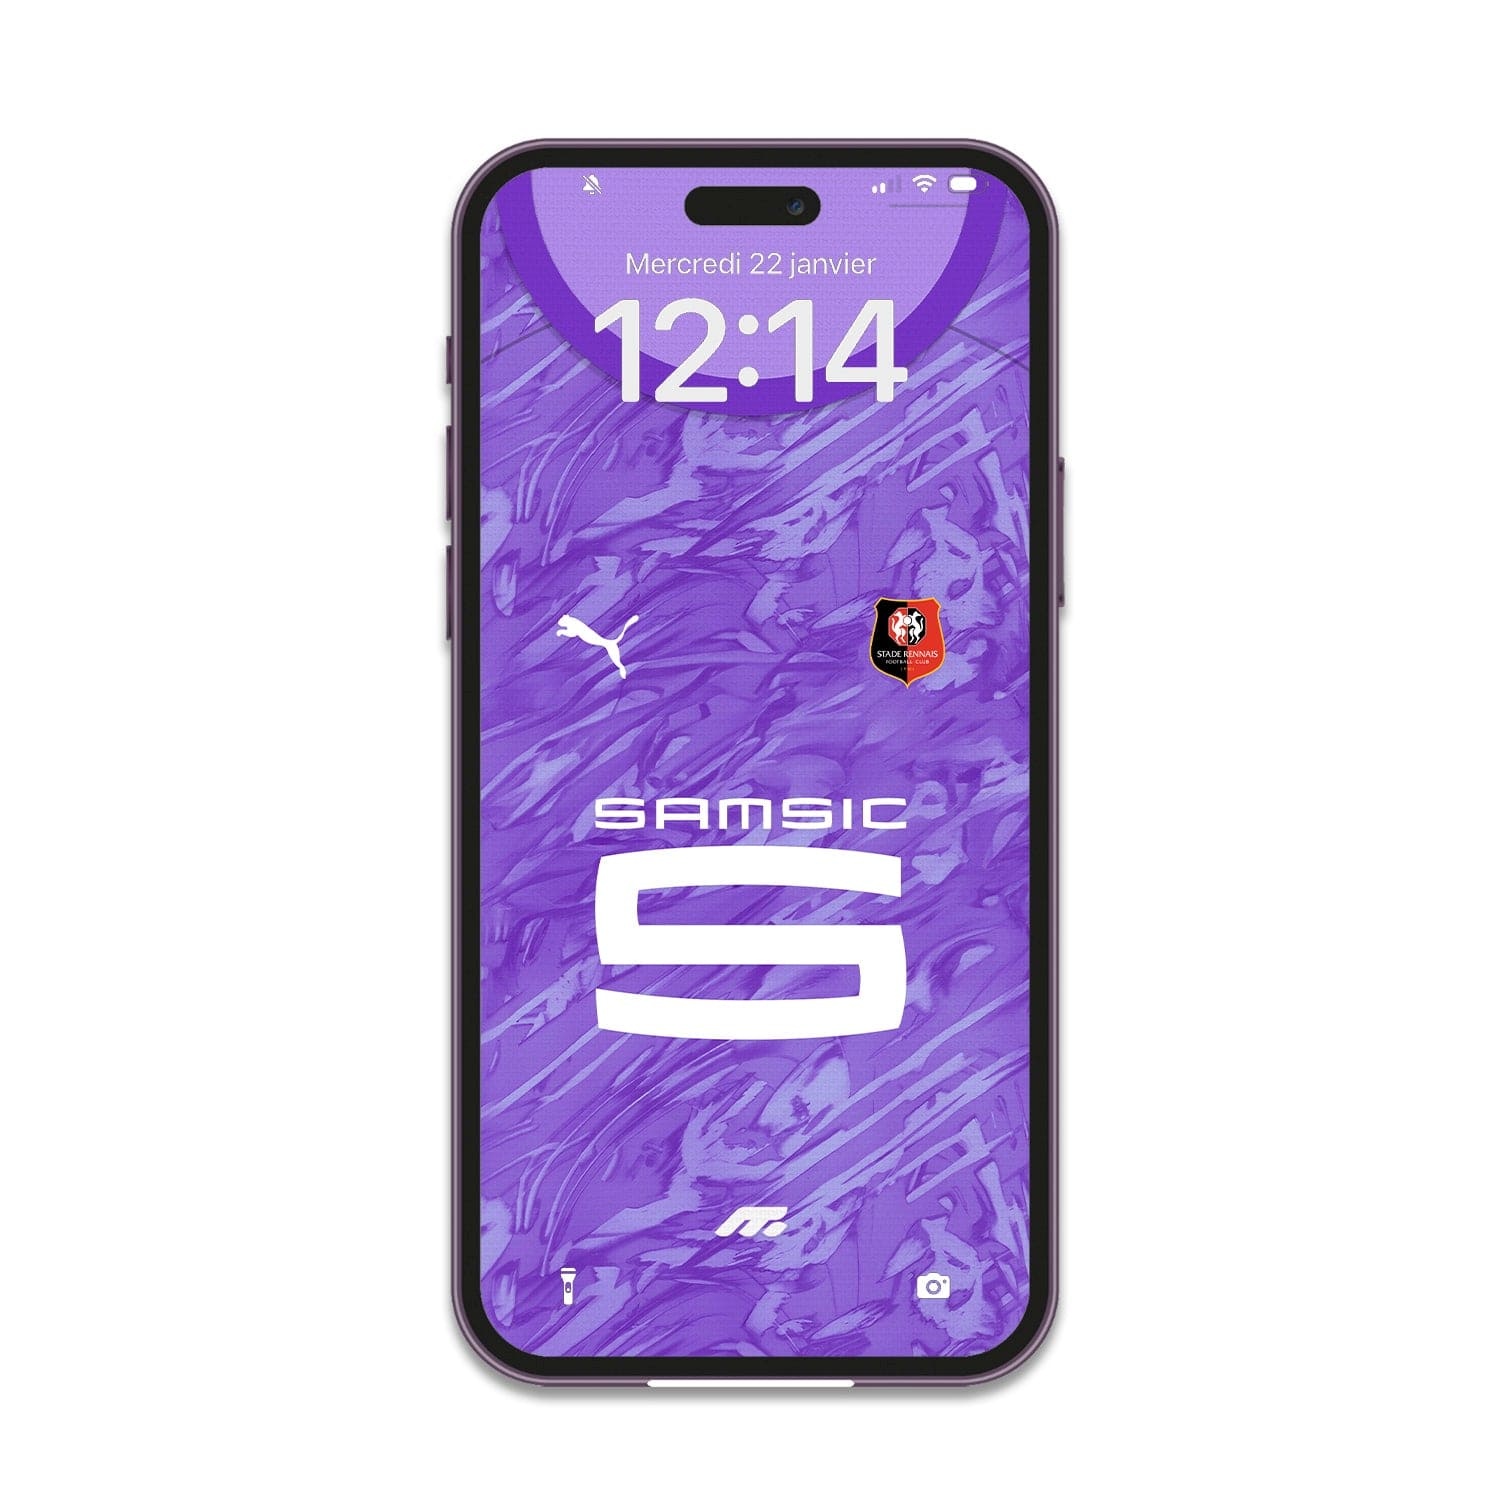
FOND D'ÉCRAN RENNES  (à télécharger immédiatement après ta commande)
Brand: MYCASE FC
Category: Software > Digital Goods & Currency > Desktop Wallpapers